Dayna Stephens

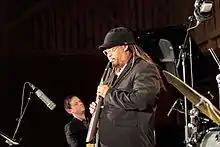
INNtöne Jazzfestival, Austria 2016

Dayna Stephens (born August 1, 1978) is an American jazz saxophonist and composer. In addition to leading his own group, Stephens has performed extensively with Kenny Barron, Ambrose Akinmusire, Taylor Eigsti, Julian Lage, Eric Harland, and Gerald Clayton. Stephens grew up in the San Francisco Bay Area and attended Berkeley High School. He went on to study at the Berklee School of Music and later at the Thelonious Monk Institute of Jazz.